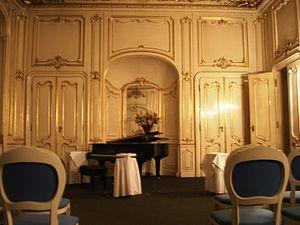
salle de concert du palais Palffy a Prague. Aujourd'hui conservatoire de musique. Čeština: hudební sál Pálffyho paláce v Praze, v současné době budova Pražské kozervatoře
Le conservatoire de Prague est l'un des plus anciens conservatoires d'Europe. Il a été fondé en 1808 et a accueilli ses premiers élèves en 1811. Dans le système éducatif actuel, il s'agit d'un établissement d'études secondaires sis dans le Palais Pálffy à Malá Strana, et dirigé par Pavel Trojan.
Le palais Pálffy est une ancienne résidence nobiliaire de Malá Strana à Prague. Il abrite le Conservatoire de Prague.